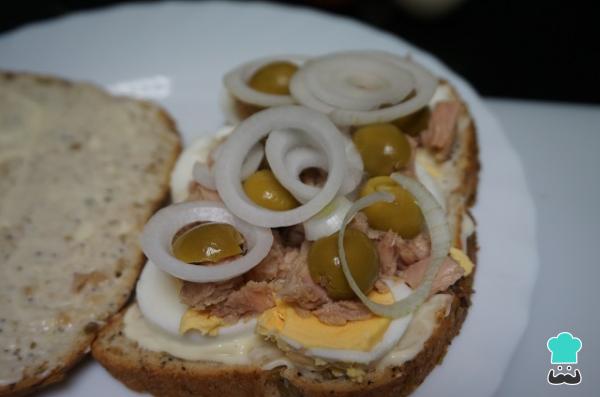
Cortamos la cebolleta en rodajas finas y ponemos la cantidad que nos guste encima de sándwich de atún gourmet.